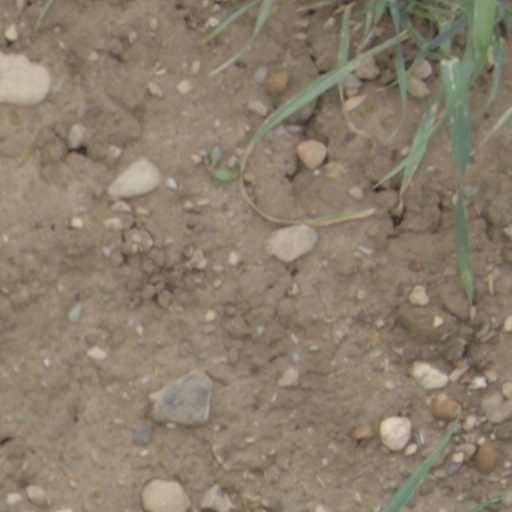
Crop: wheat